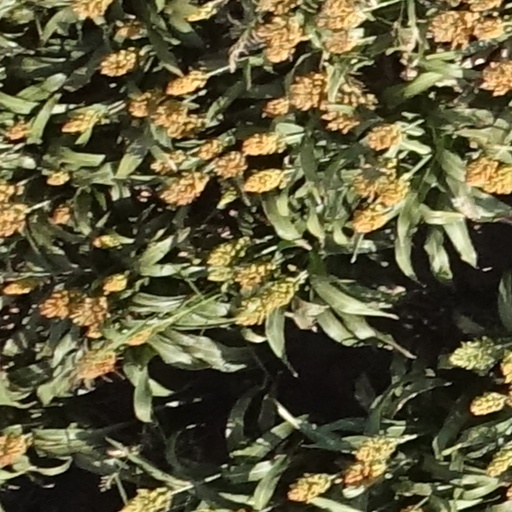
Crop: sorghum